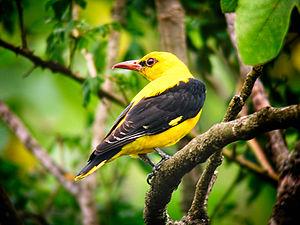
Le Loriot d'Europe est une espèce d'oiseaux de la famille des Oriolidae mesurant 22 à 25 cm de longueur et pouvant vivre environ 8 ans. Olivier Messiaen a consacré à cet oiseau une pièce, qui en porte le nom, de son Catalogue d'oiseaux.